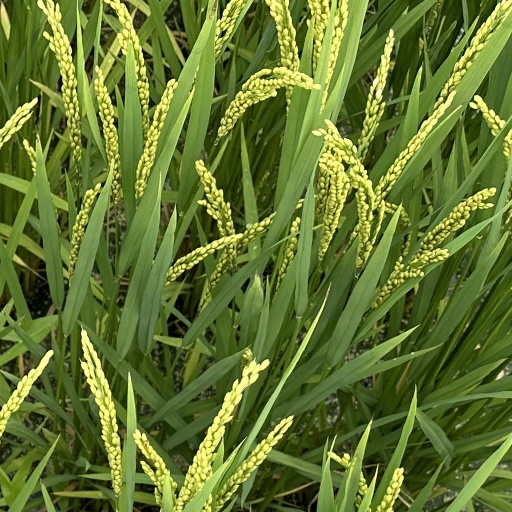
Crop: rice